Ghanaian Americans

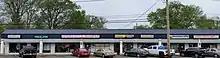
This strip mall on Cleveland Avenue in Columbus has several Ghanaian businesses: an insurance agency, a hair salon, a grocery store, a cafe, and clothing stores.

First- and second-generation Ghanaian immigrations to the U.S. make up a small portion (0.3%) of the total number of foreign-born Americans. New York City metropolitan area and Washington, D.C. metropolitan area have the highest numbers of Ghanaian immigrants. The state with the largest number of immigrants from Ghana is New York, followed by Virginia, New Jersey, and Maryland.